Bathing Ghat, Bulandshahr

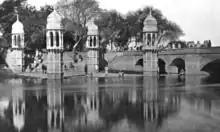
Bathing ghat Bulandshahr 1880

The bathing ghat at Bulandshahr is a stone platform with steps positioned between four domed towers on the banks of the Kali River. Its foundation stone was laid on 1 November 1878 under the supervision of British district magistrate and collector for the Indian Civil Service, Frederick Growse. An executive engineer informed the British government in India that it would be an "eye-sore" and in visual obstruction of the bridge, resulting in a two-year delay of construction. Another similar ghat began construction further up the river, to be named after Kuar Lachman Singh.